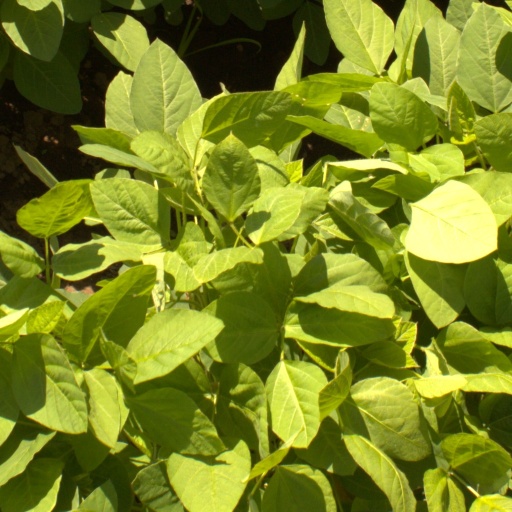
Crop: soybean